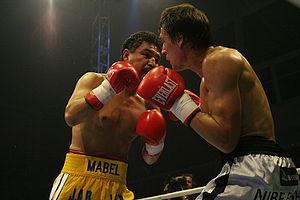
Yory Boy Campas, de son vrai nom Luis Ramón Campas, est un boxeur mexicain né le 6 août 1971 à Navojoa.